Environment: real
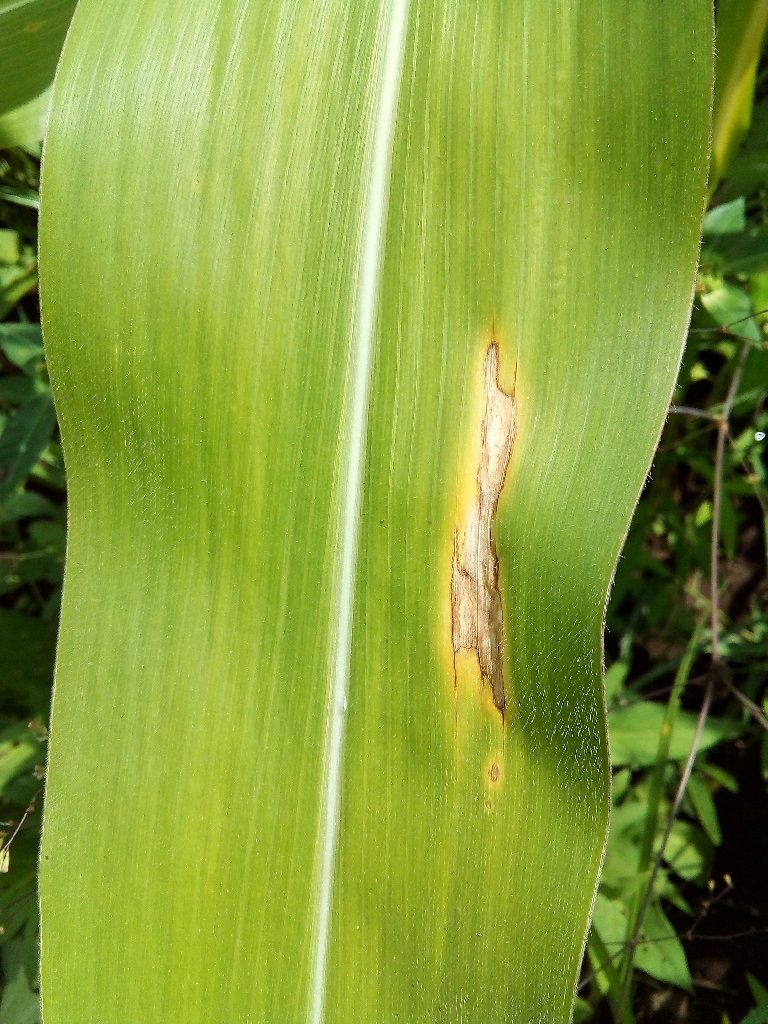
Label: northern_corn_leaf_blight